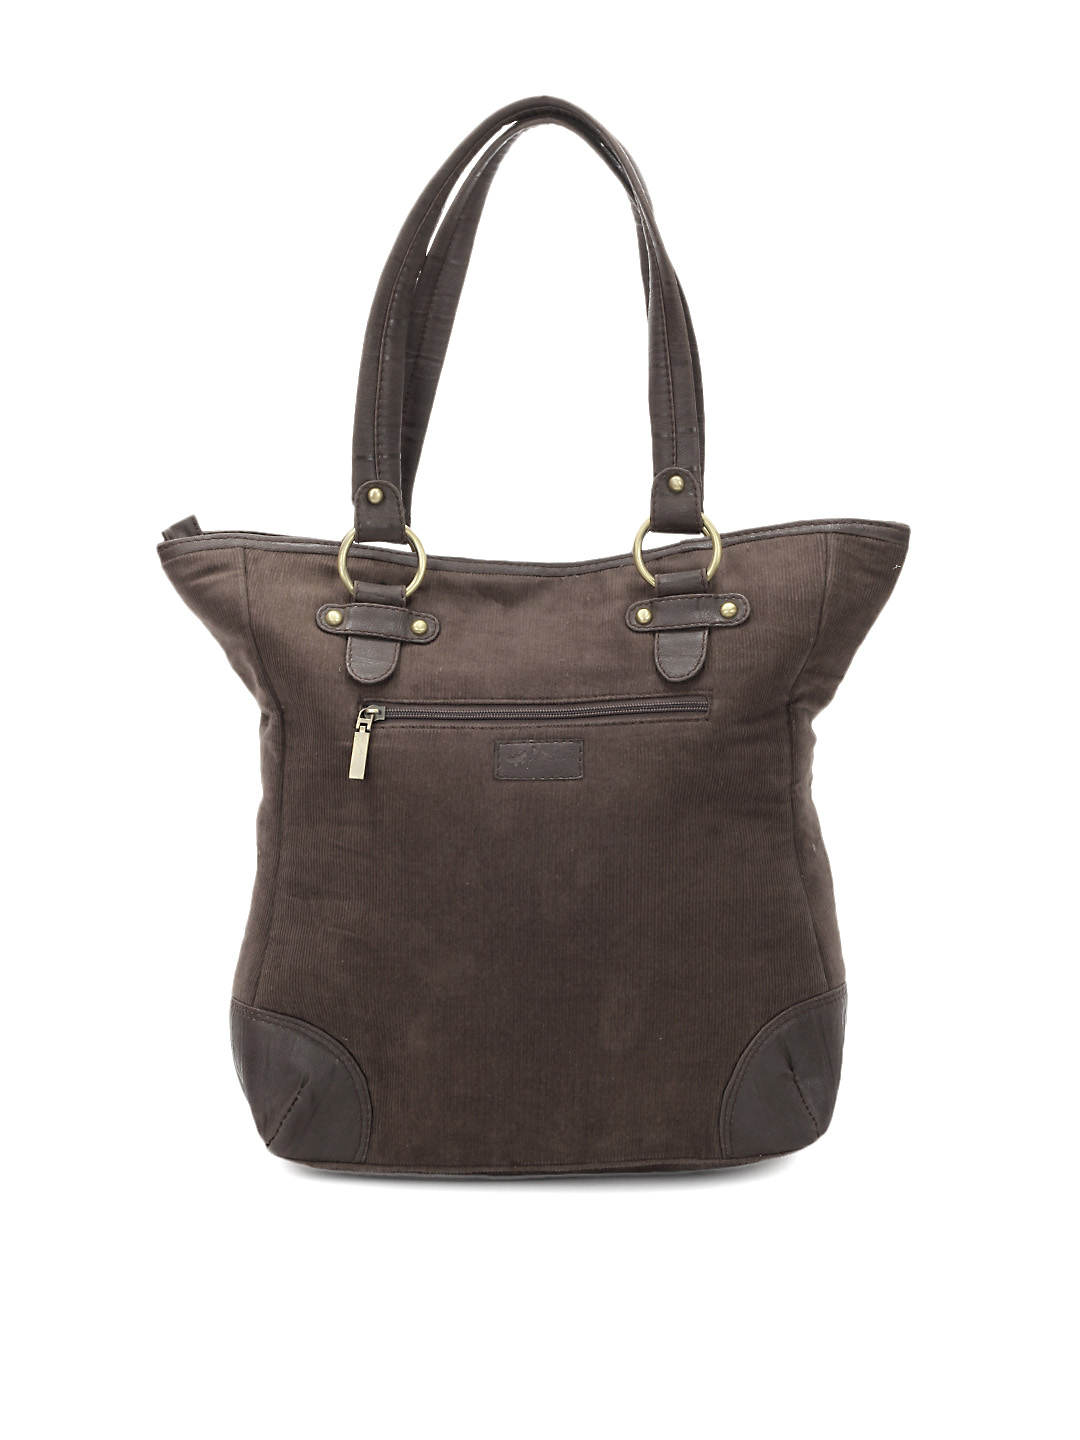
Paridhan Women Brown Handbag
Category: Accessories / Bags / Handbags
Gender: Women
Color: Brown
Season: Summer 2012
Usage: Casual